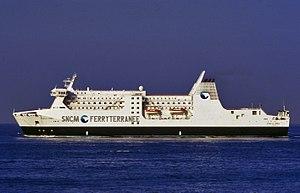
La Société nationale maritime Corse-Méditerranée, anciennement Compagnie générale transméditerranéenne, était une compagnie française de navigation maritime, à capitaux publics et privés, assurant notamment des liaisons régulières depuis la France continentale vers la Corse, la Sardaigne, l’Algérie et la Tunisie. La SNCM assurait le transport des passagers, des véhicules automobiles et des marchandises à bord de différents types de navires : des ferries, des navires mixtes.
Le Paglia Orba est un navire mixte appartenant à la compagnie française Corsica Linea. Construit de 1992 à 1994 aux Ateliers et chantiers du Havre pour la SNCM, il est nommé d'après un sommet corse, la Paglia Orba. Il est affecté depuis mars 1994 au transport de fret et de passagers entre Marseille et la Corse, tout d'abord sous les couleurs de la SNCM puis de Corsica Linea à partir de 2016.